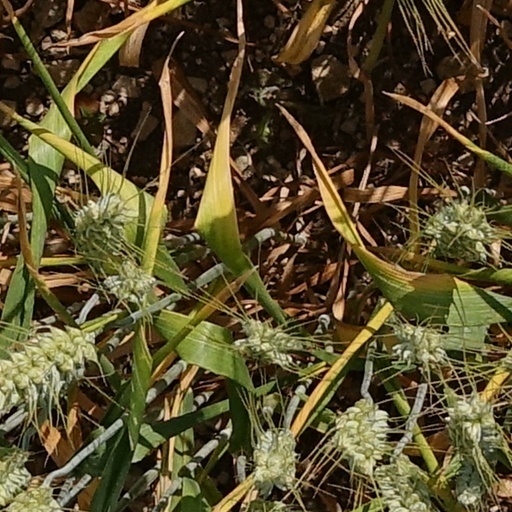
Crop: wheat